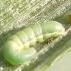
Crop: Onion
Condition: caterpillar-p